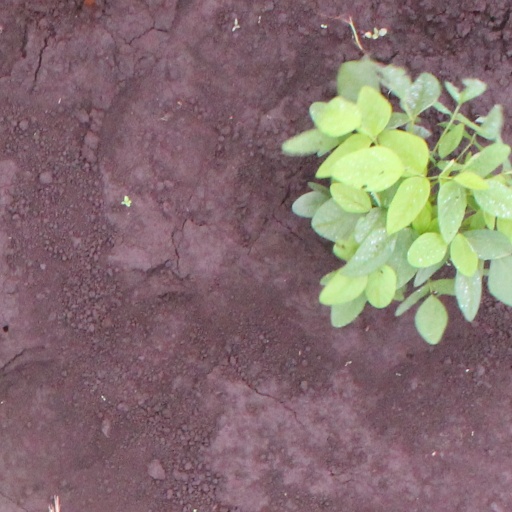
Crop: soybean